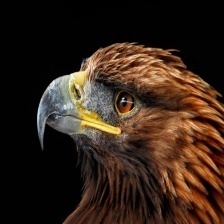
Species: GOLDEN EAGLE
Scientific name: AQUILA CHRYSAETOS